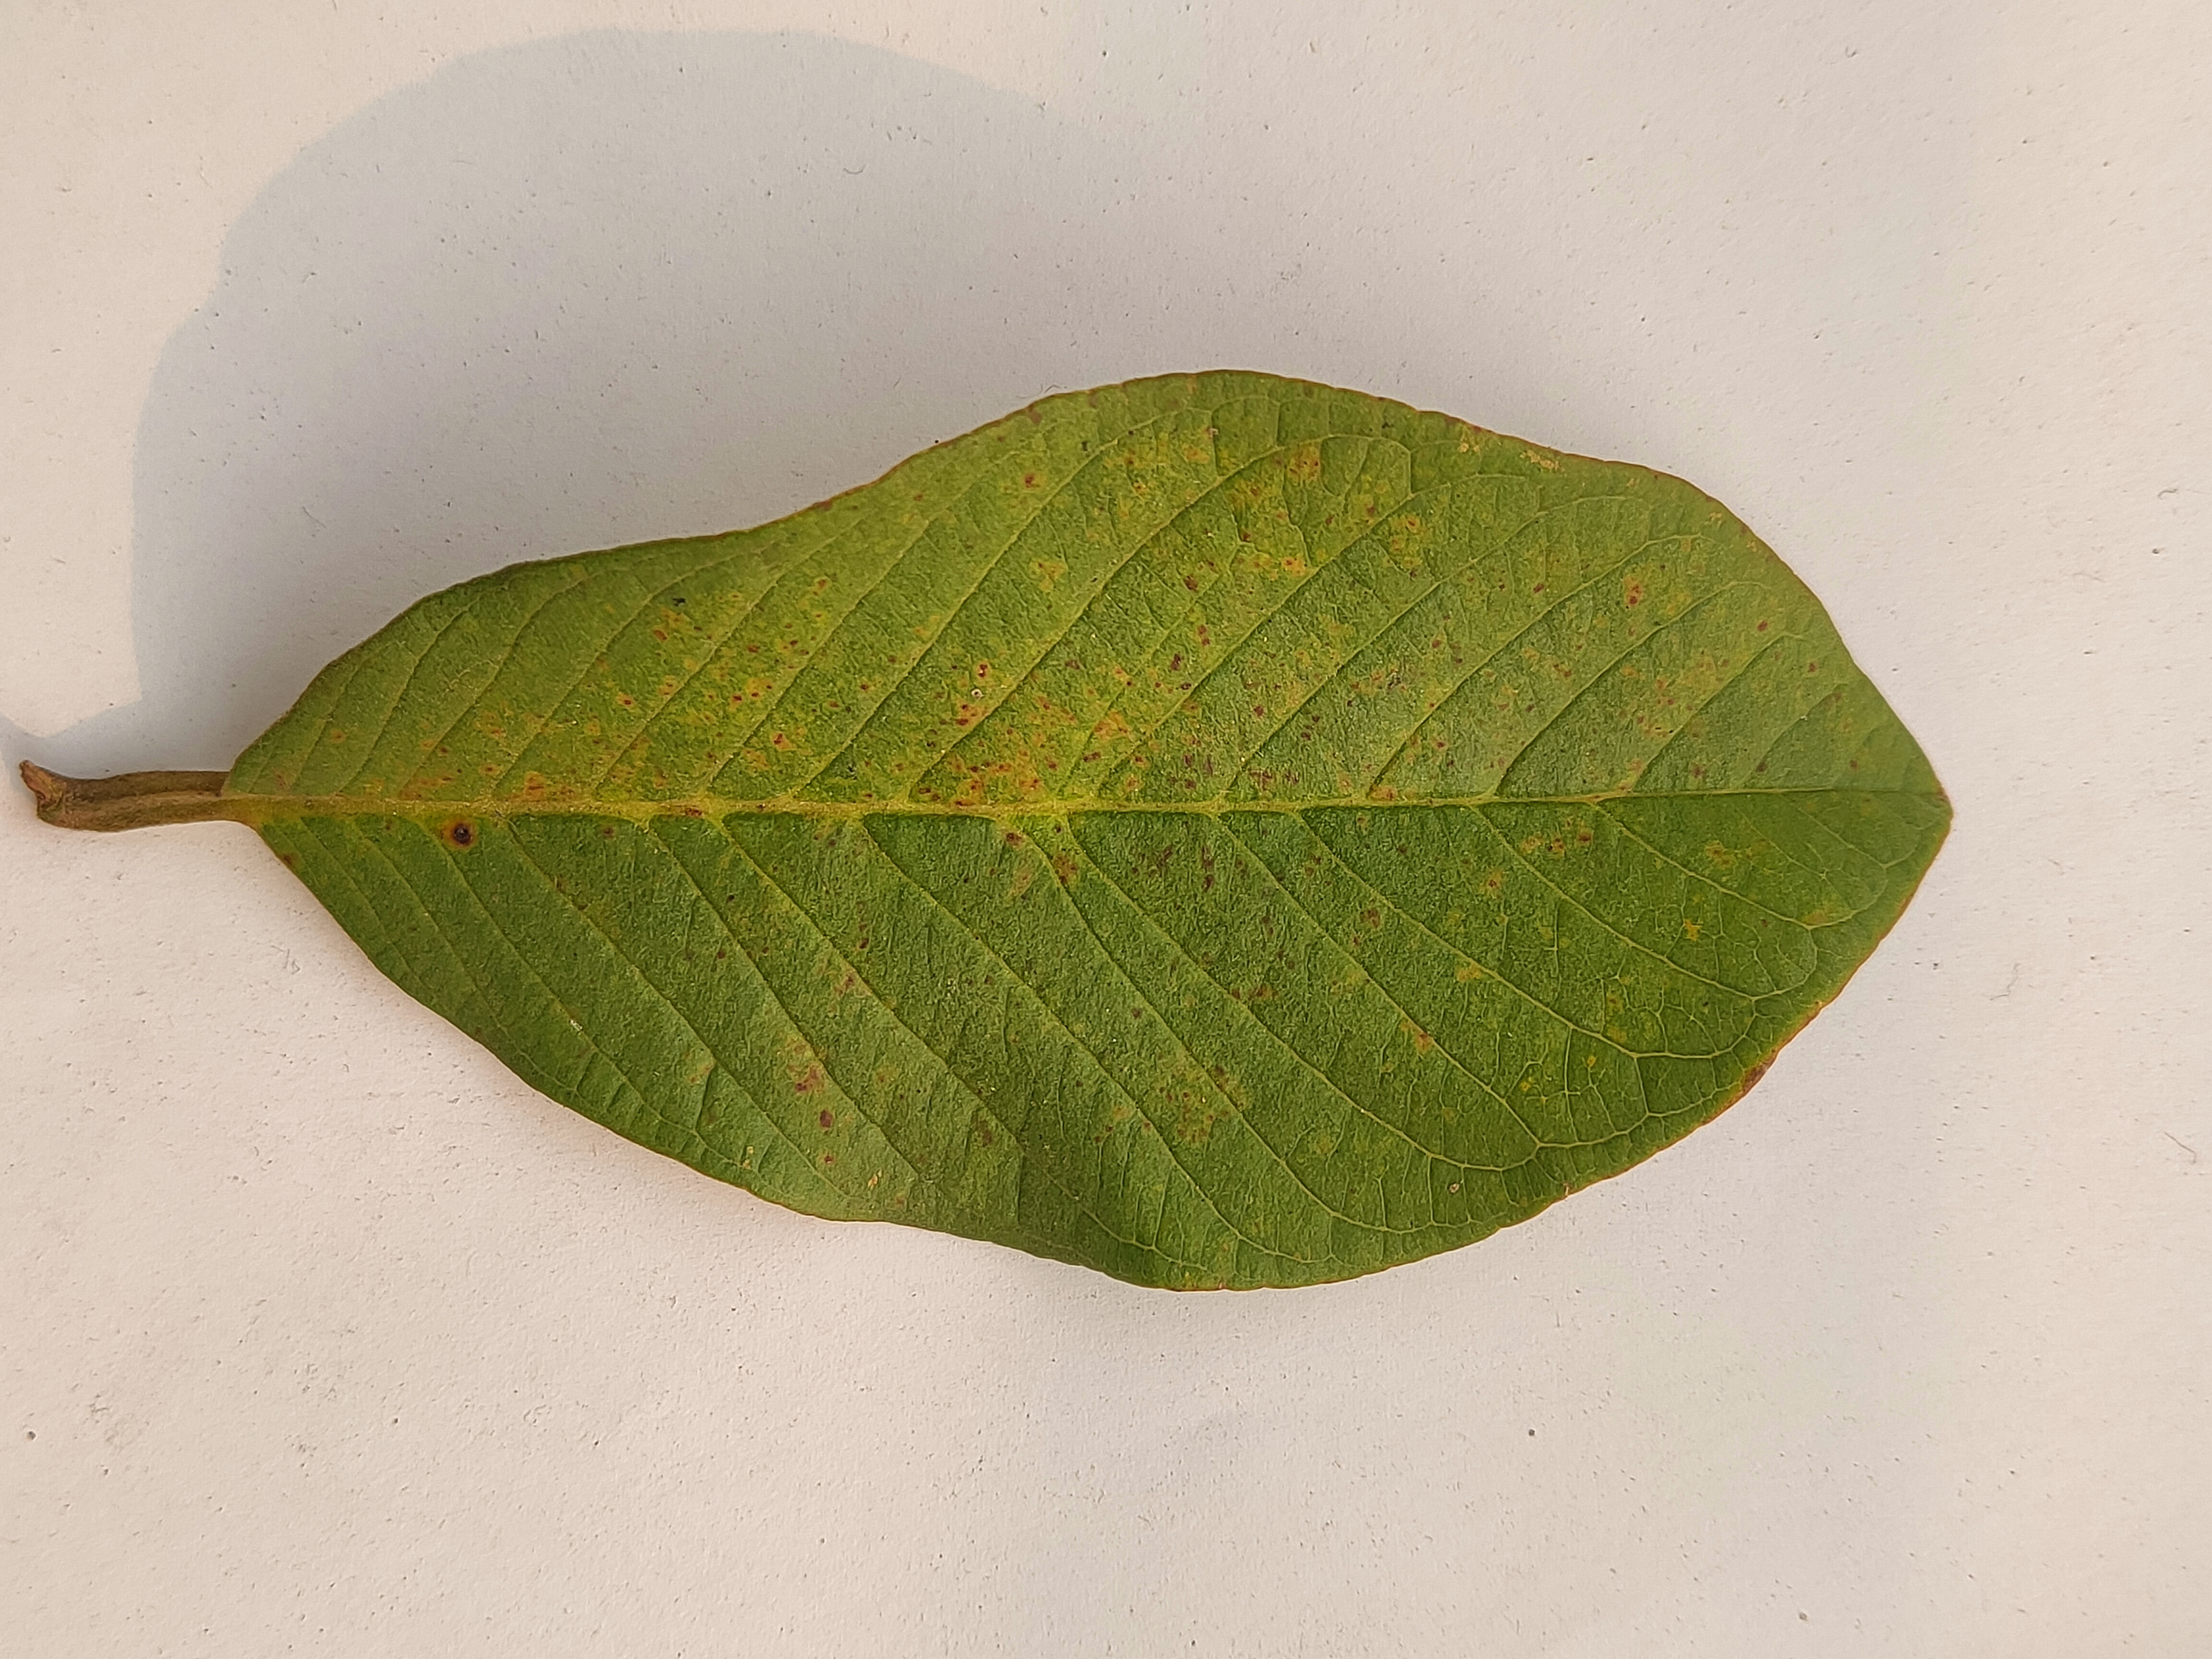
Leaf variety: Guava